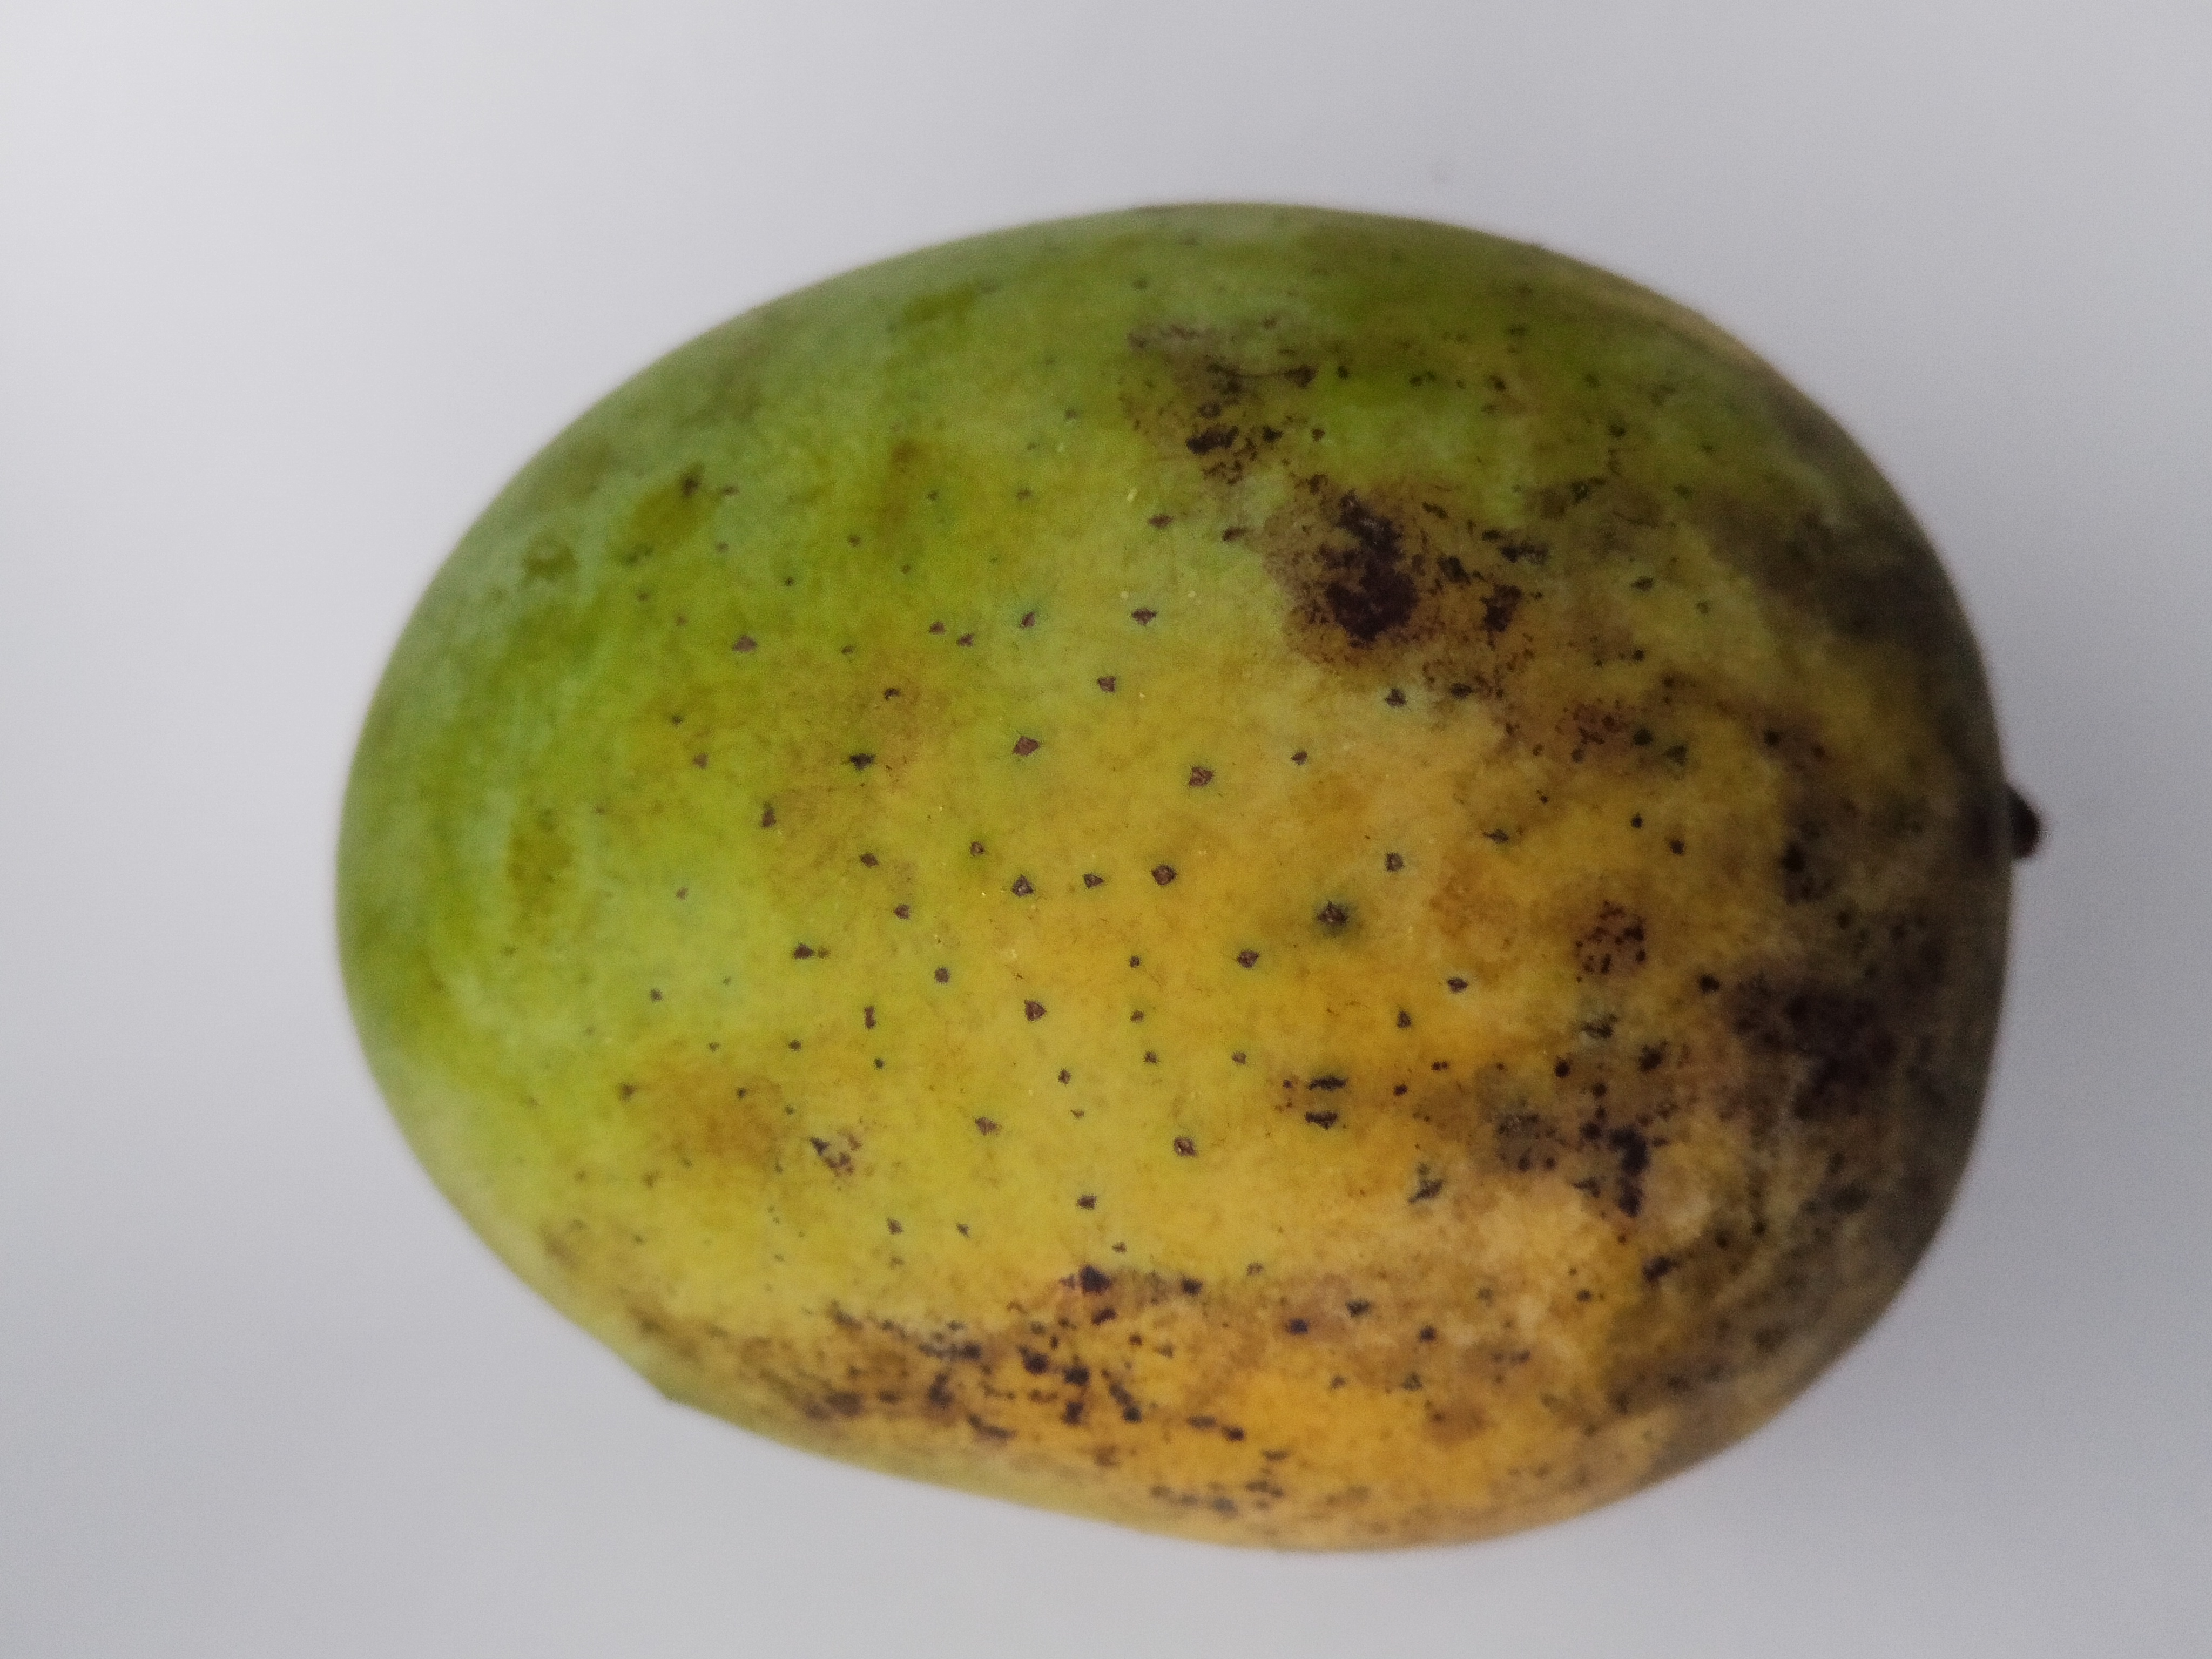
Mango variety: Langra